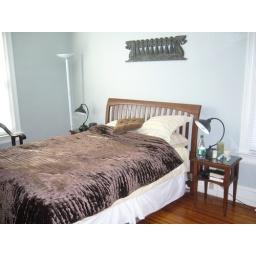
A bedroom in Mike's house (Chris's landlord)